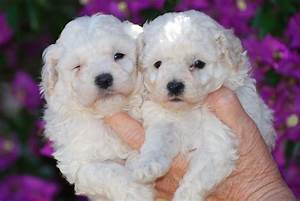
Label: dog